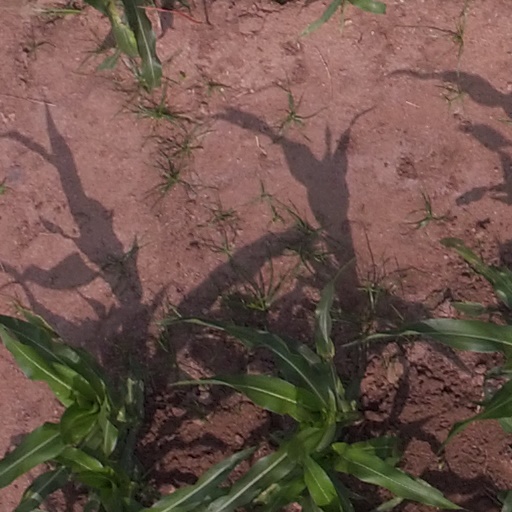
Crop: maize; corn